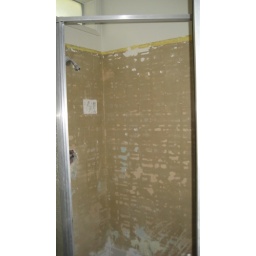
retitle shower stall wall in kitchen bathroom